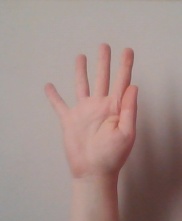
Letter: sheen